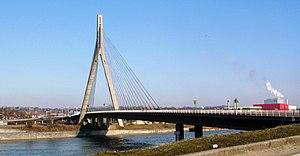
Pont de Wandre
Le pont de Wandre, d'une longueur de 527 mètres, enjambe la Meuse et le Canal Albert à hauteur de Herstal, il remplace deux anciens ponts c’est-à-dire le Pont de l'Esperanto et le Pont de Wandre. En rive gauche du canal, il fut en partie construit sur le site de l'ancien Charbonnage de Bonne Espérance.
La ville de Liège comporte de nombreux ponts, essentiellement au-dessus de la Meuse et de la Dérivation. Ci-dessous les ponts présents sur le territoire de la commune de Liège de l'amont vers l'aval.
Cette liste contient les ponts présents sur la Meuse et ses bras. Elle est donnée par province néerlandaise, province belge et département français, depuis l'aval du fleuve vers son amont et précise, après chaque pont, le nom des communes qu'elle relie, en commençant par celle située sur la rive gauche du cours d'eau.